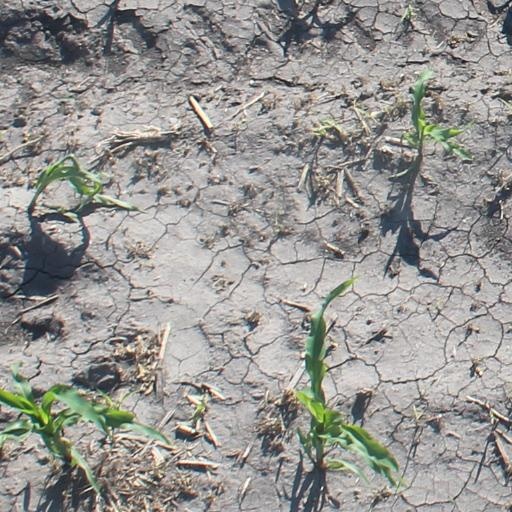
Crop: maize; corn